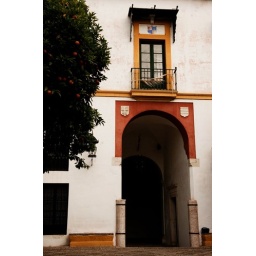
A house of the hidalgos, with a tree full of Seville oranges by the entrance.